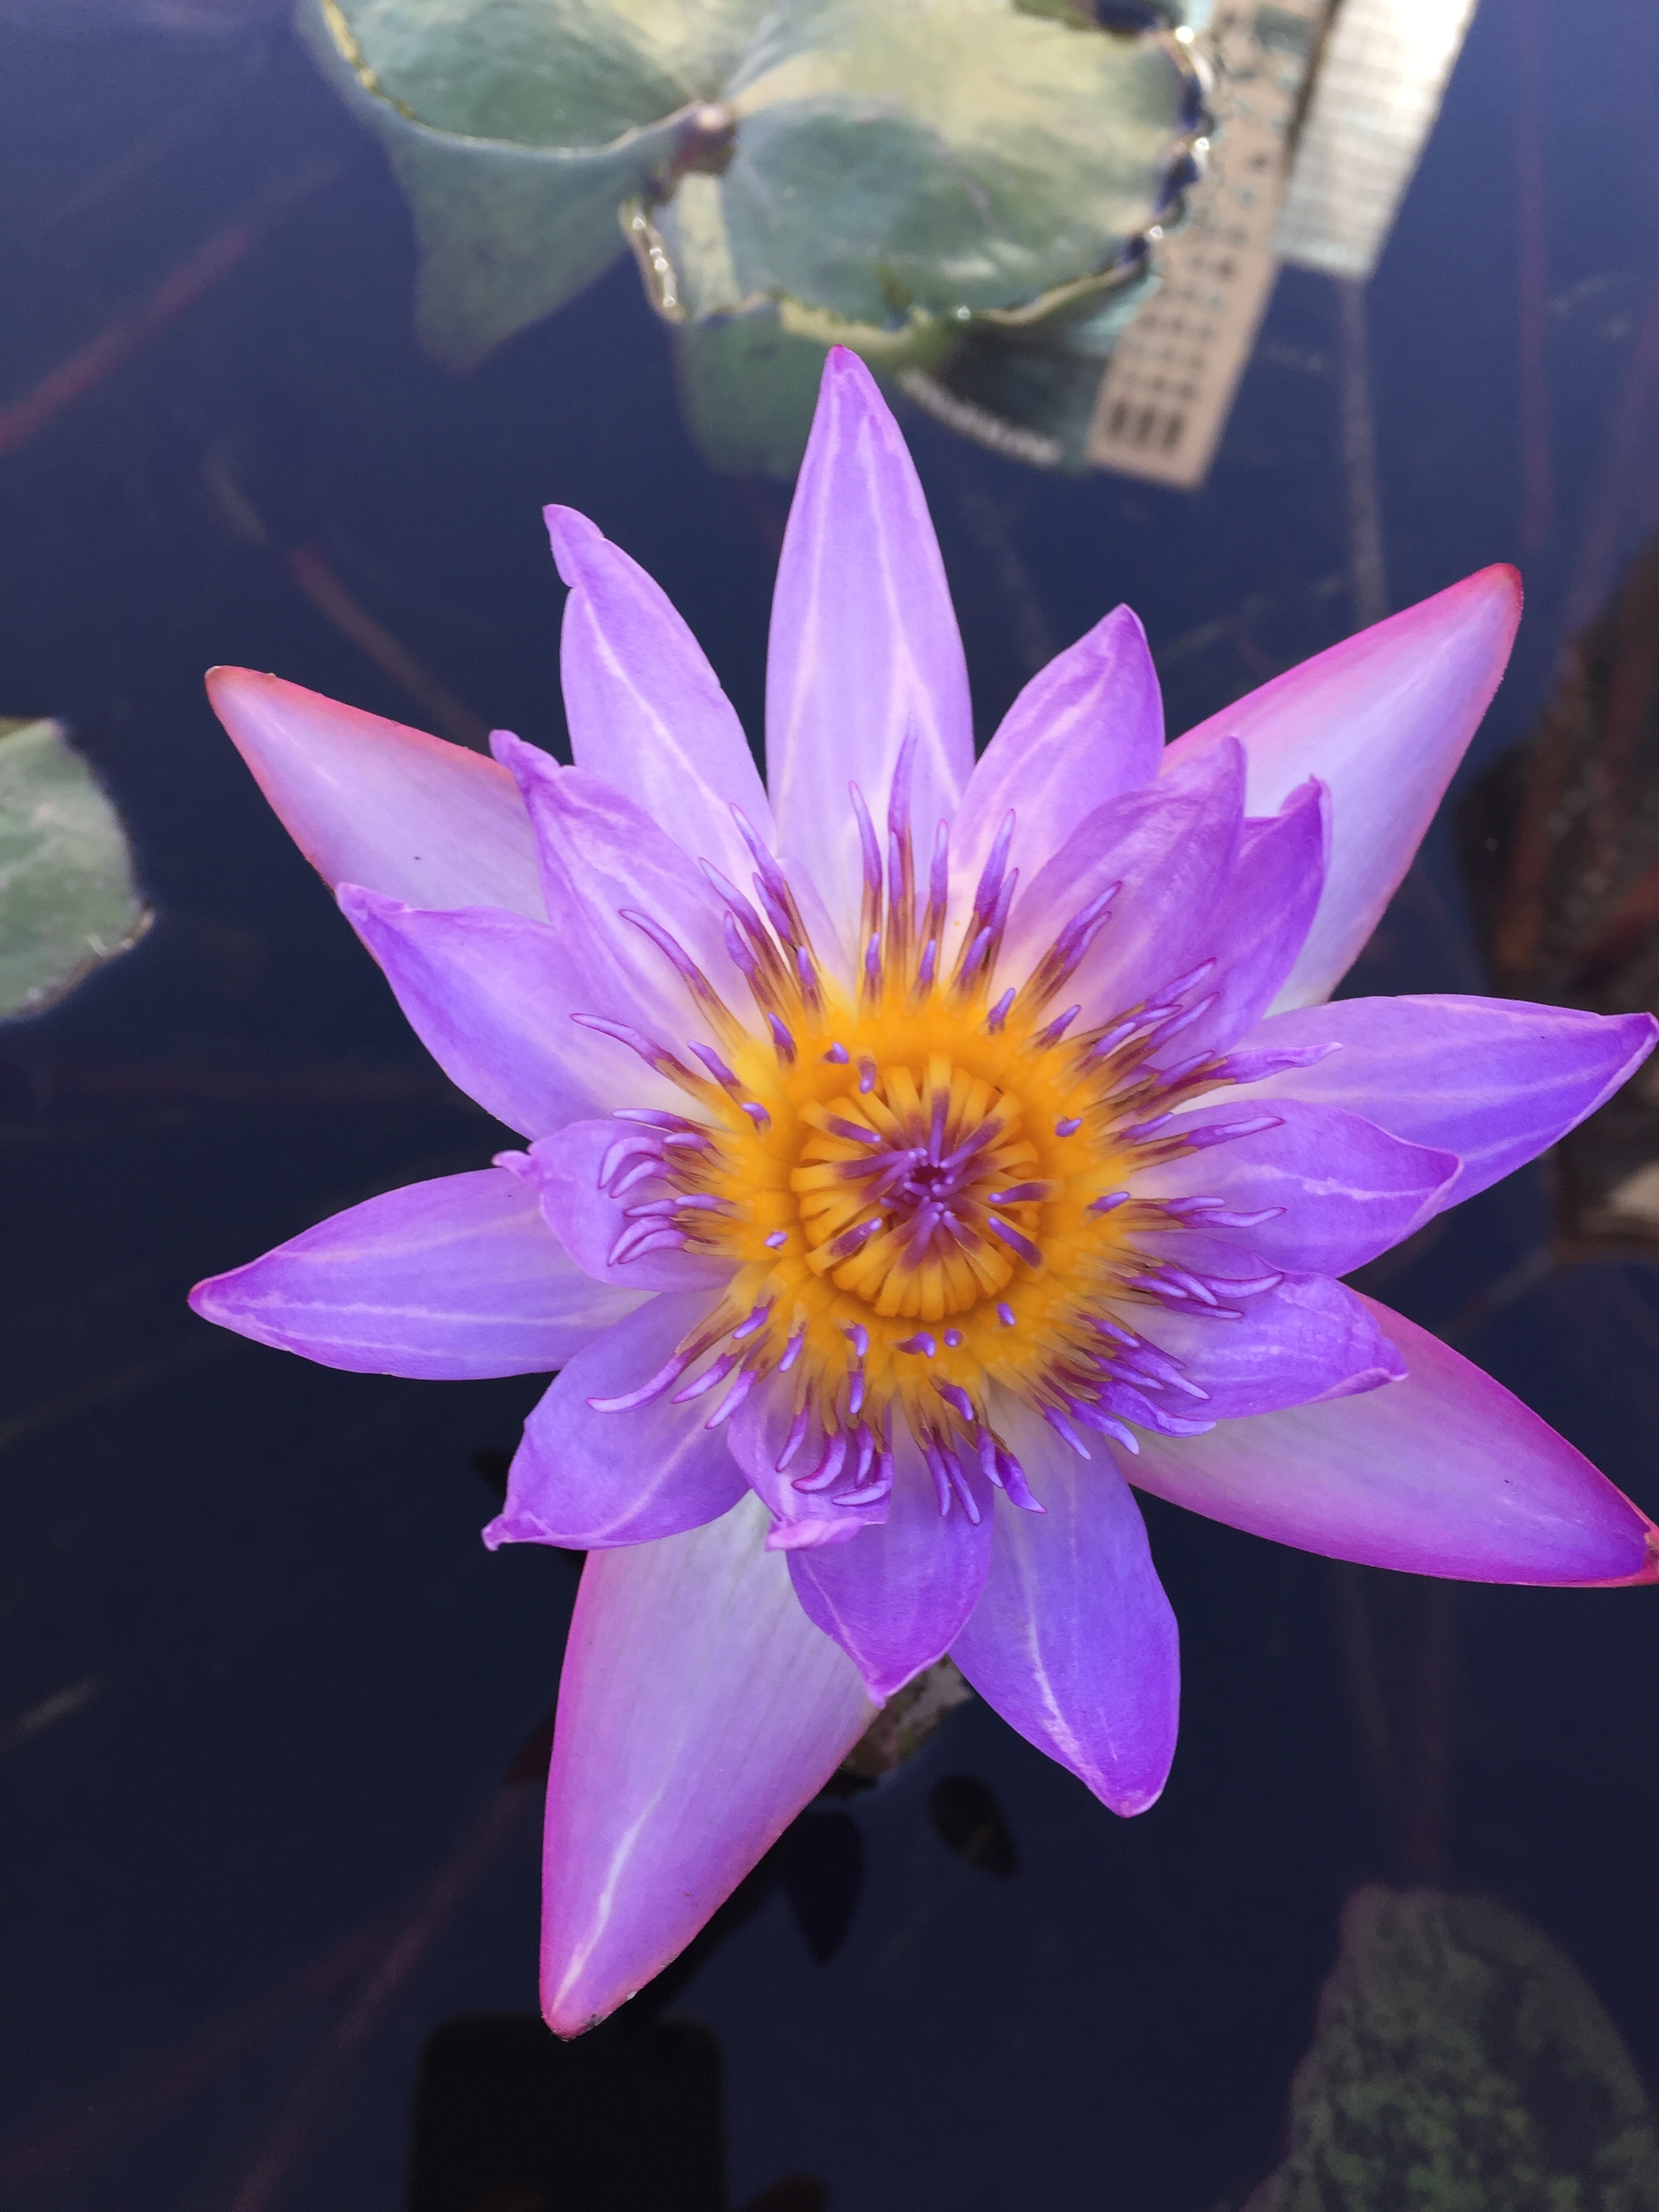
blossom, plant, flower, purple, petal, botany, sacred lotus, aquatic plant, flora, close up, lotus, macro photography, flowering plant, land plant, lotus family